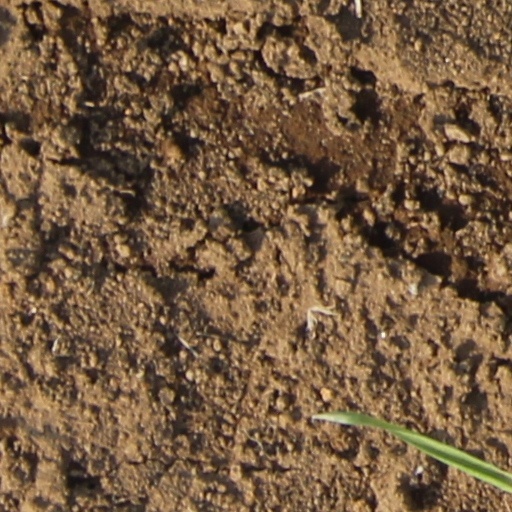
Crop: wheat